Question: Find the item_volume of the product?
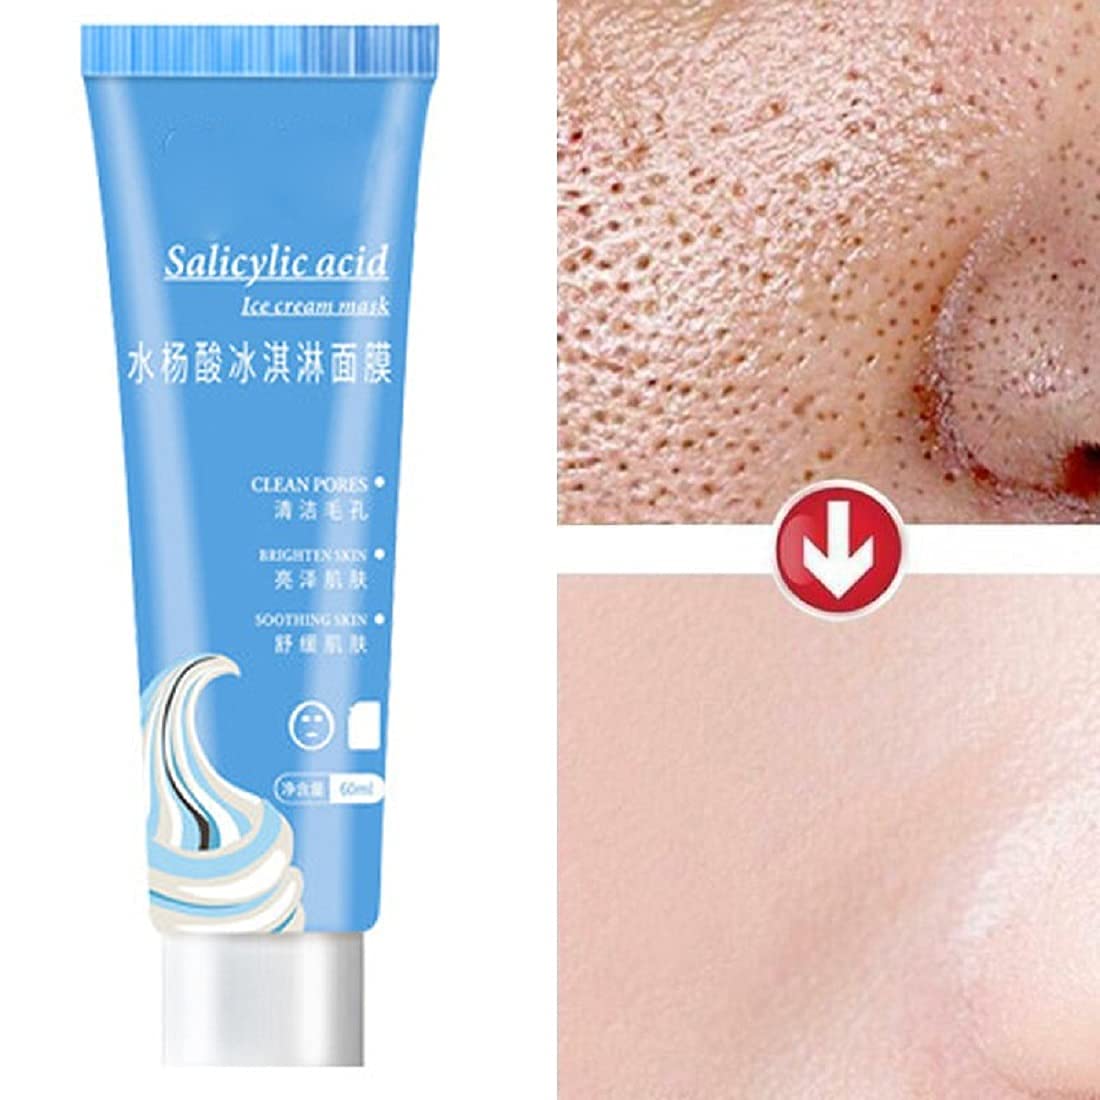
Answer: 60.0 millilitre